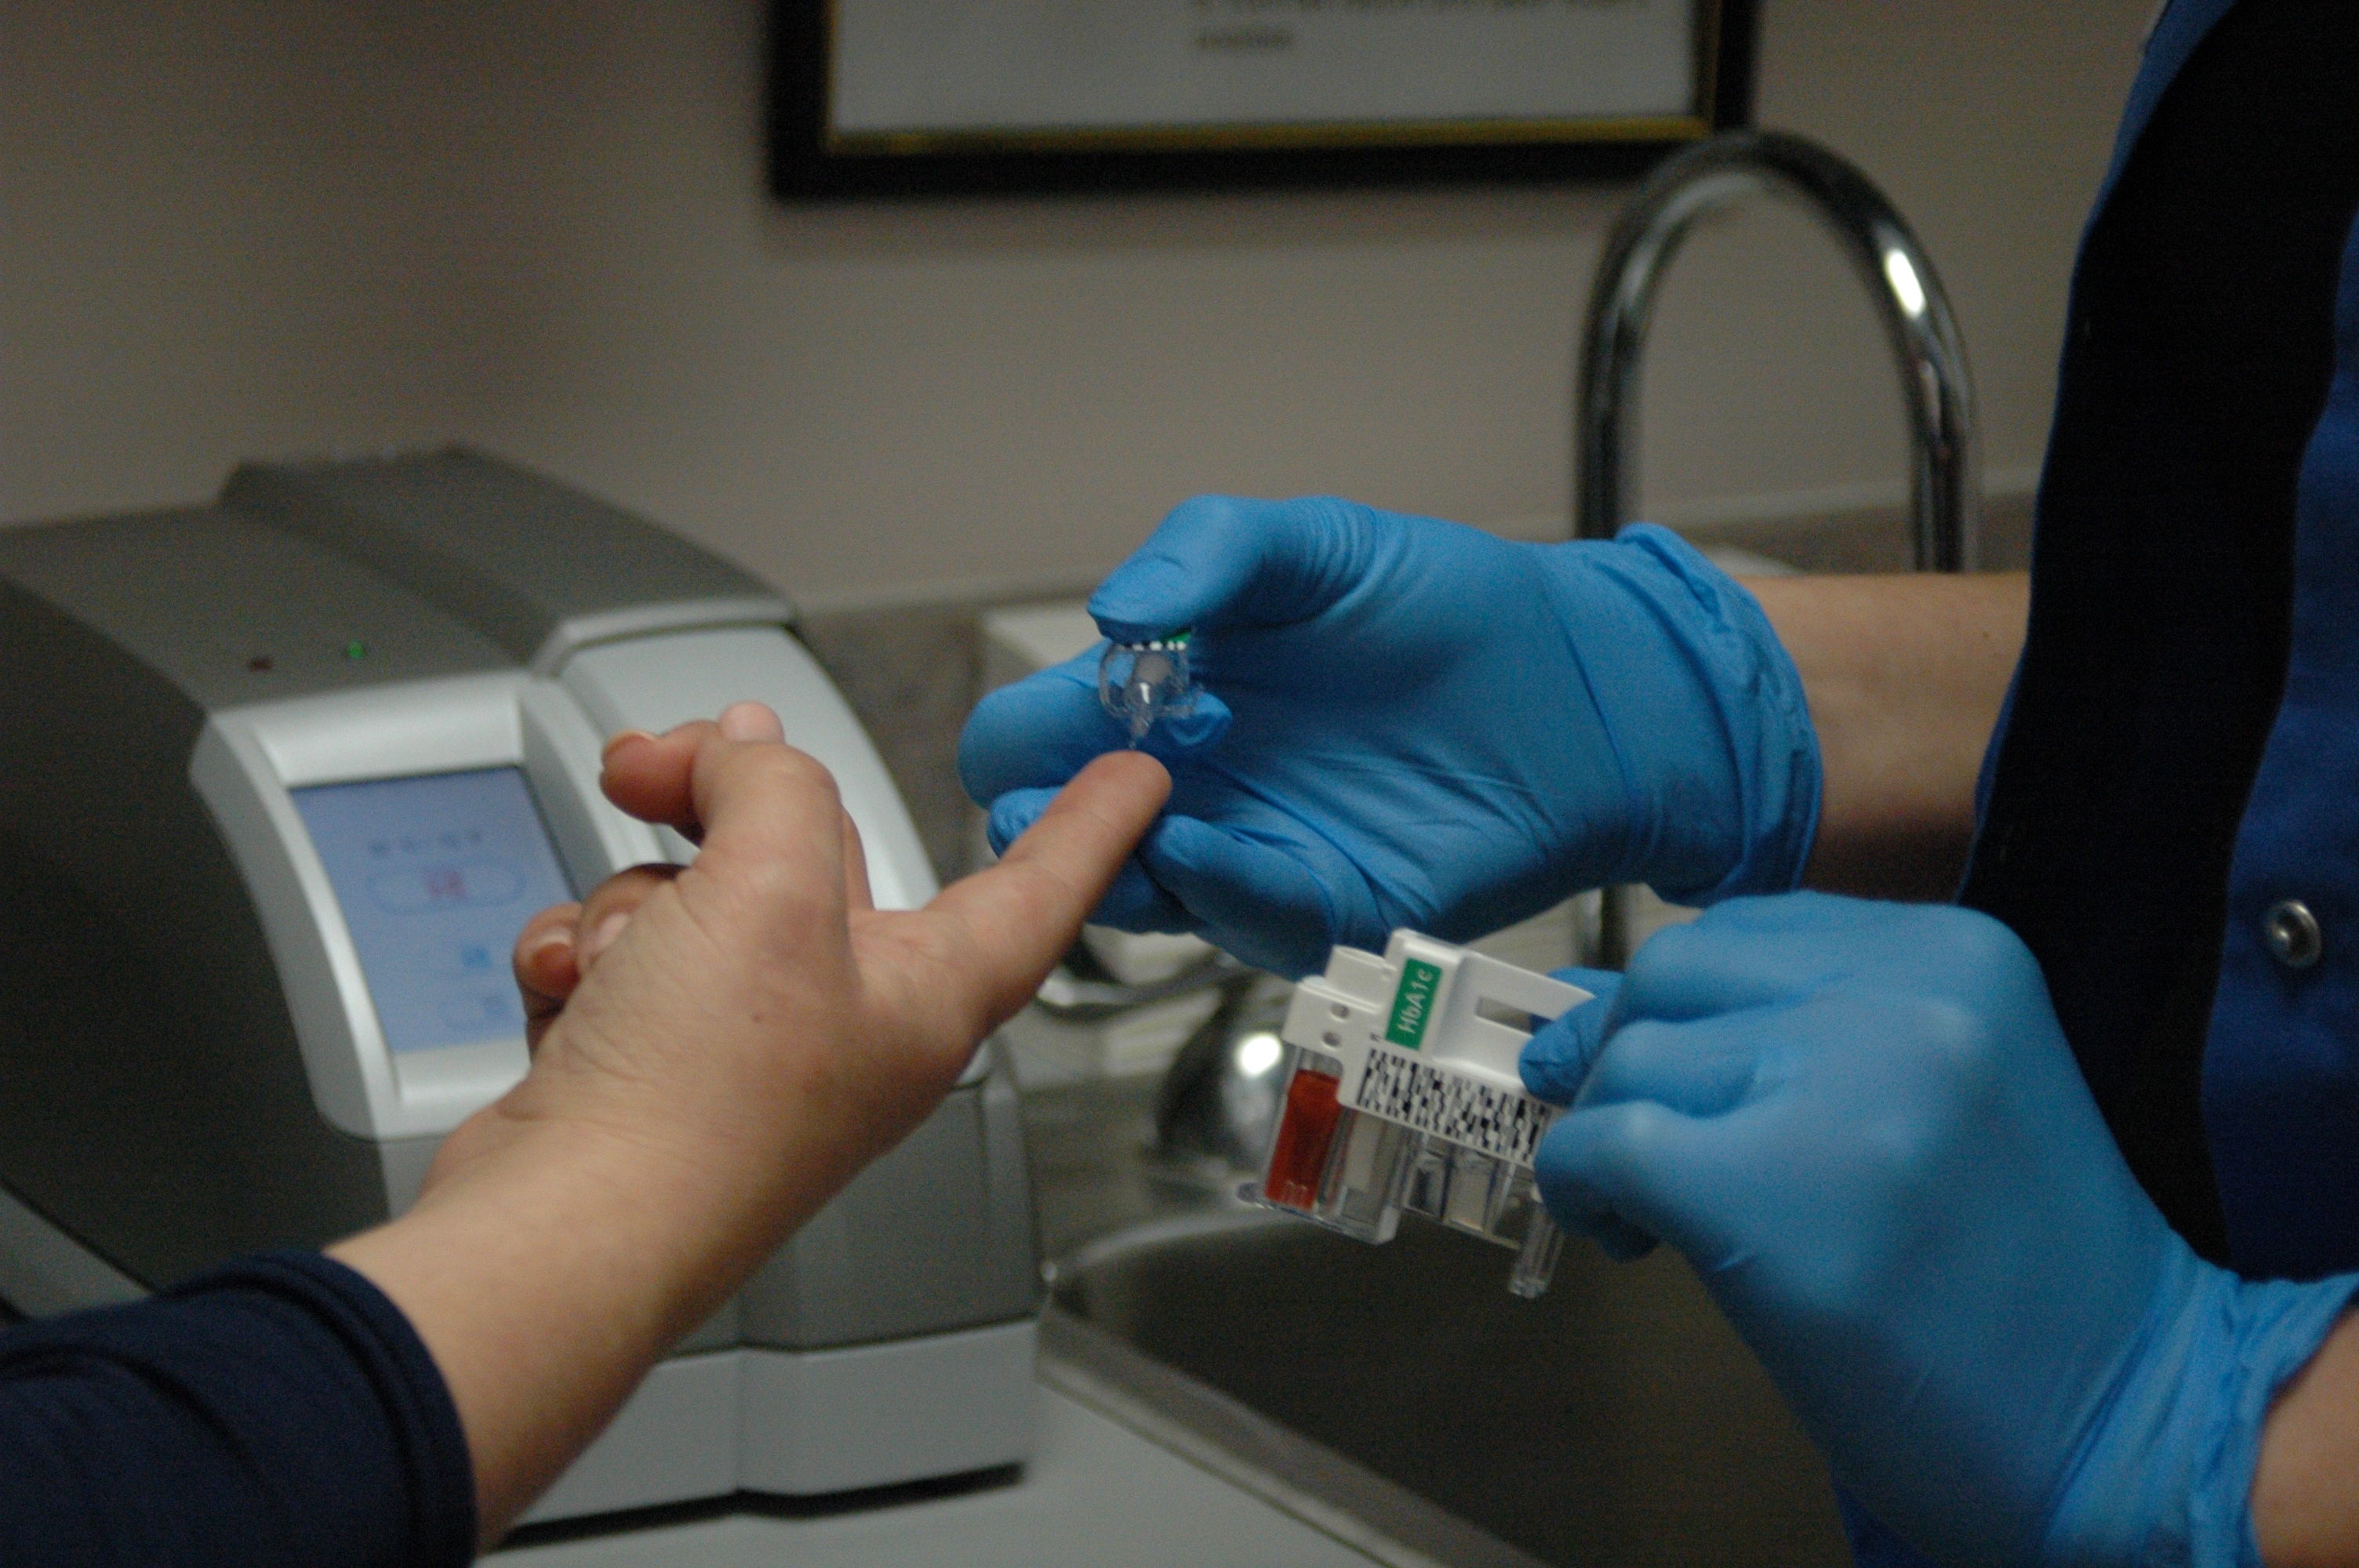
person, arm, human body, organ, nurse, diabetes, test, diabetic, general practitioner, a1c